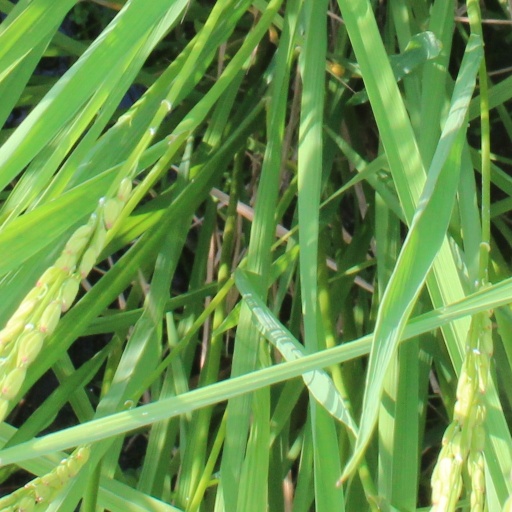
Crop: rice